Courageous-class aircraft carrier

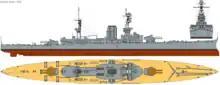
"Glorious" as a battlecruiser

The first two ships of the class, "Courageous" and "Glorious", spent the First World War on North Sea patrols, climaxing in the Second Battle of Heligoland Bight in November 1917. Their half-sister "Furious" was designed with a pair of guns—as opposed to four —but was modified while being built to hold a flying-off deck and hangar in lieu of her forward turret and barbette. She made some patrols in the North Sea before her rear turret was removed and another flight deck added. Her aircraft attacked Zeppelin sheds during the Tondern raid in July 1918.